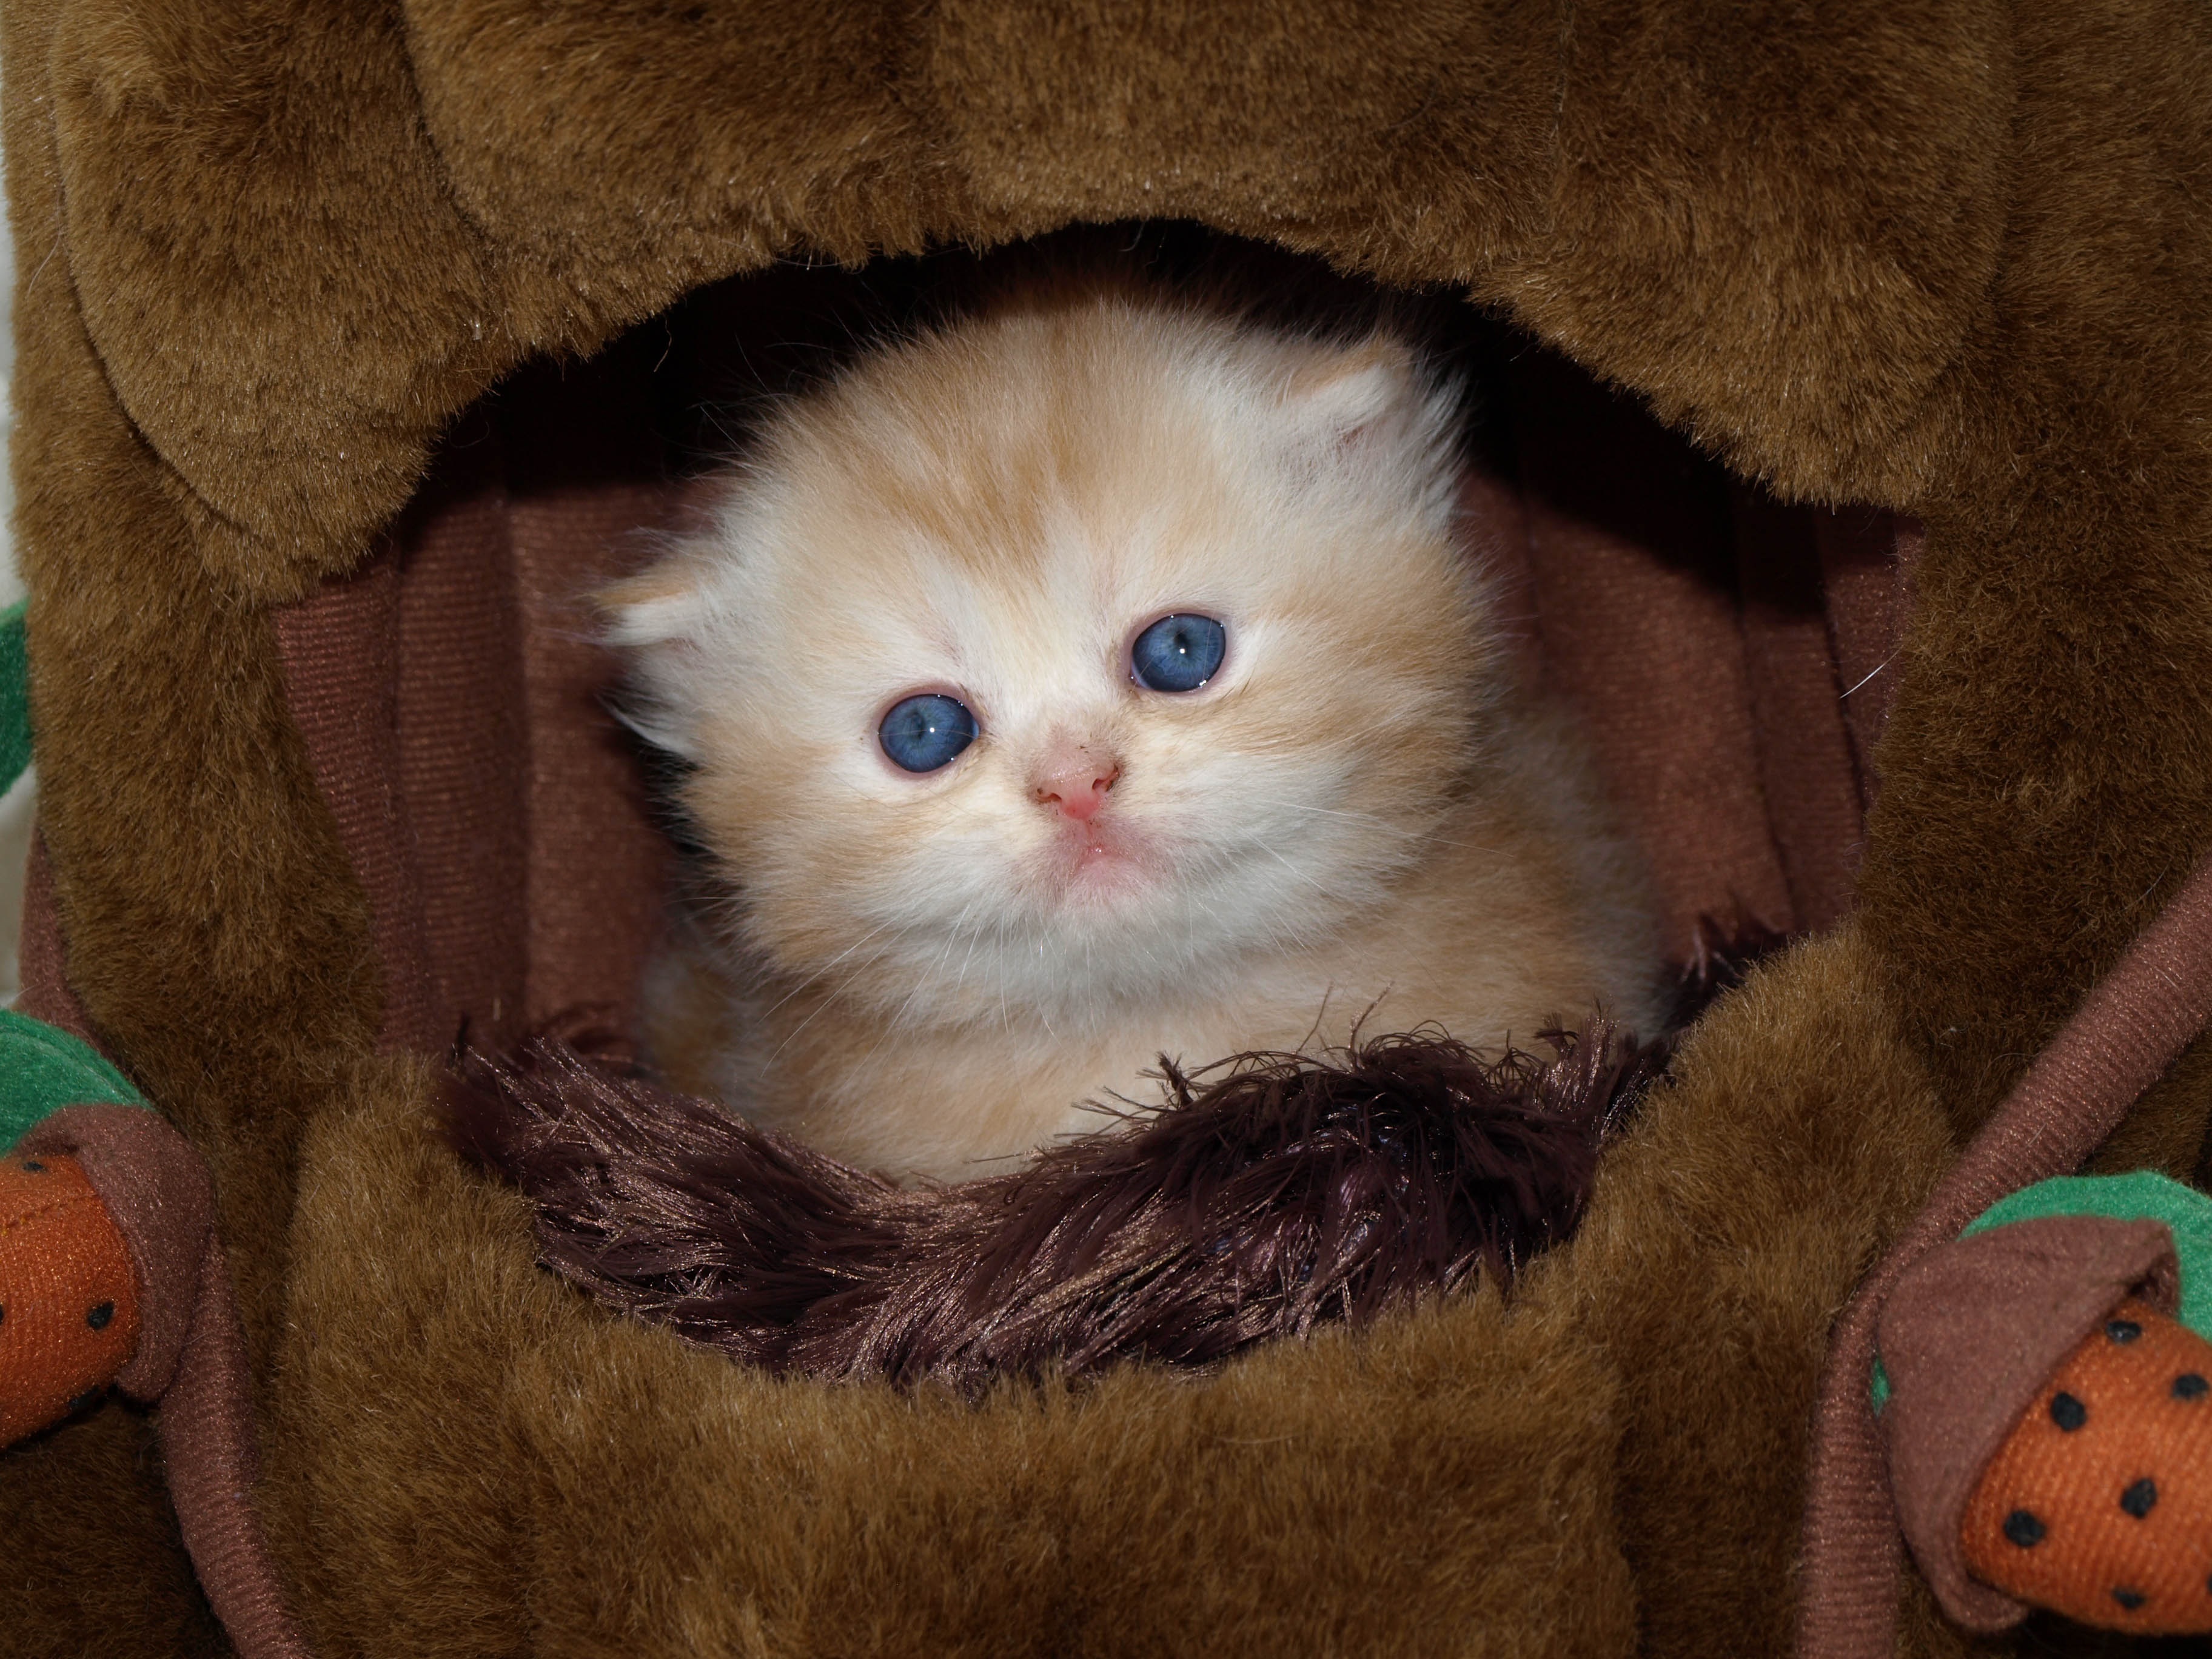
puppy, cute, kitten, cat, mammal, nose, whiskers, vertebrate, persian, small to medium sized cats, cat like mammal, carnivoran